Swinton Lions

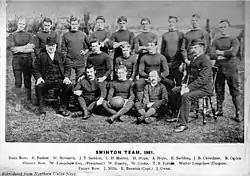
Swinton team of 1881

In 1886, they moved to Chorley Road. The new ground could accommodate much larger crowds and the staging of County matches added to Swinton's growing reputation. The Lions produced several England internationals and dozens more who gained representative recognition wearing the red rose of Lancashire.